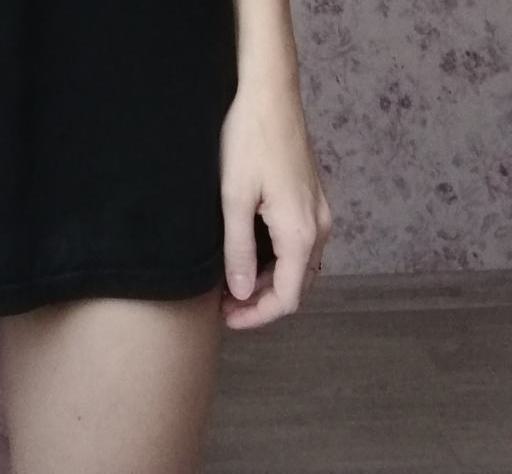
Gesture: no_gesture